Dina Powell

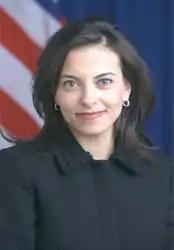
Official White House photo during Bush years

Powell married Richard C. Powell on January 10, 1998. A public relations professional, he became a managing director of the Washington-based Quinn Gillespie & Associates and later became employed by Teneo as the president of Teneo Strategy. Following the marriage she began to use his last name professionally.